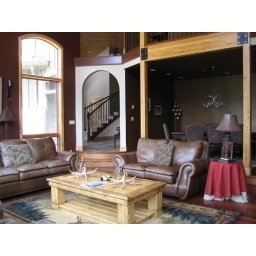
The living room in the house I stayed at. Lots of tacky animal decoration.